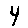
Label: 4